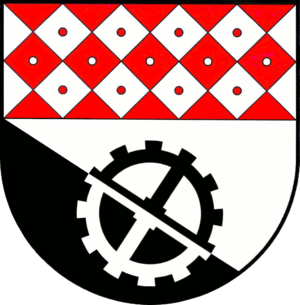
Behlendorf
Coat of arms of Behlendorf
Behlendorf er en kommune i det nordlige Tyskland, beliggende i Amt Berkenthin under Kreis Herzogtum Lauenburg. Kreis Herzogtum Lauenburg ligger i delstaten Slesvig-Holsten.